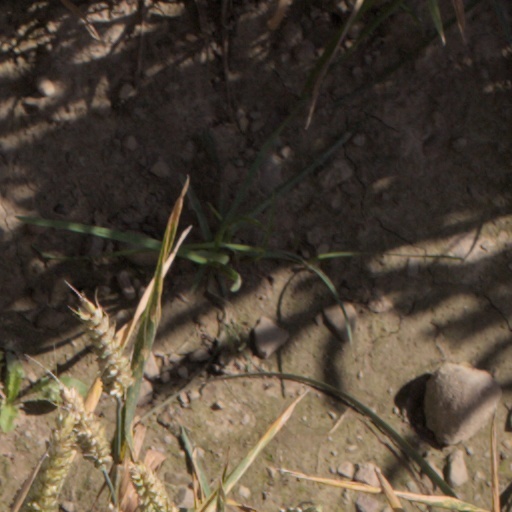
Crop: wheat